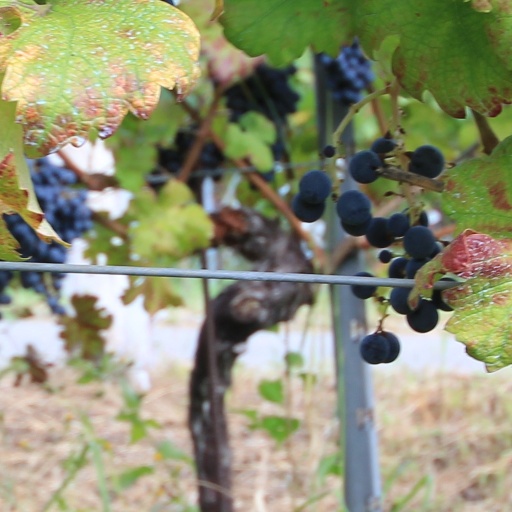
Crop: grape